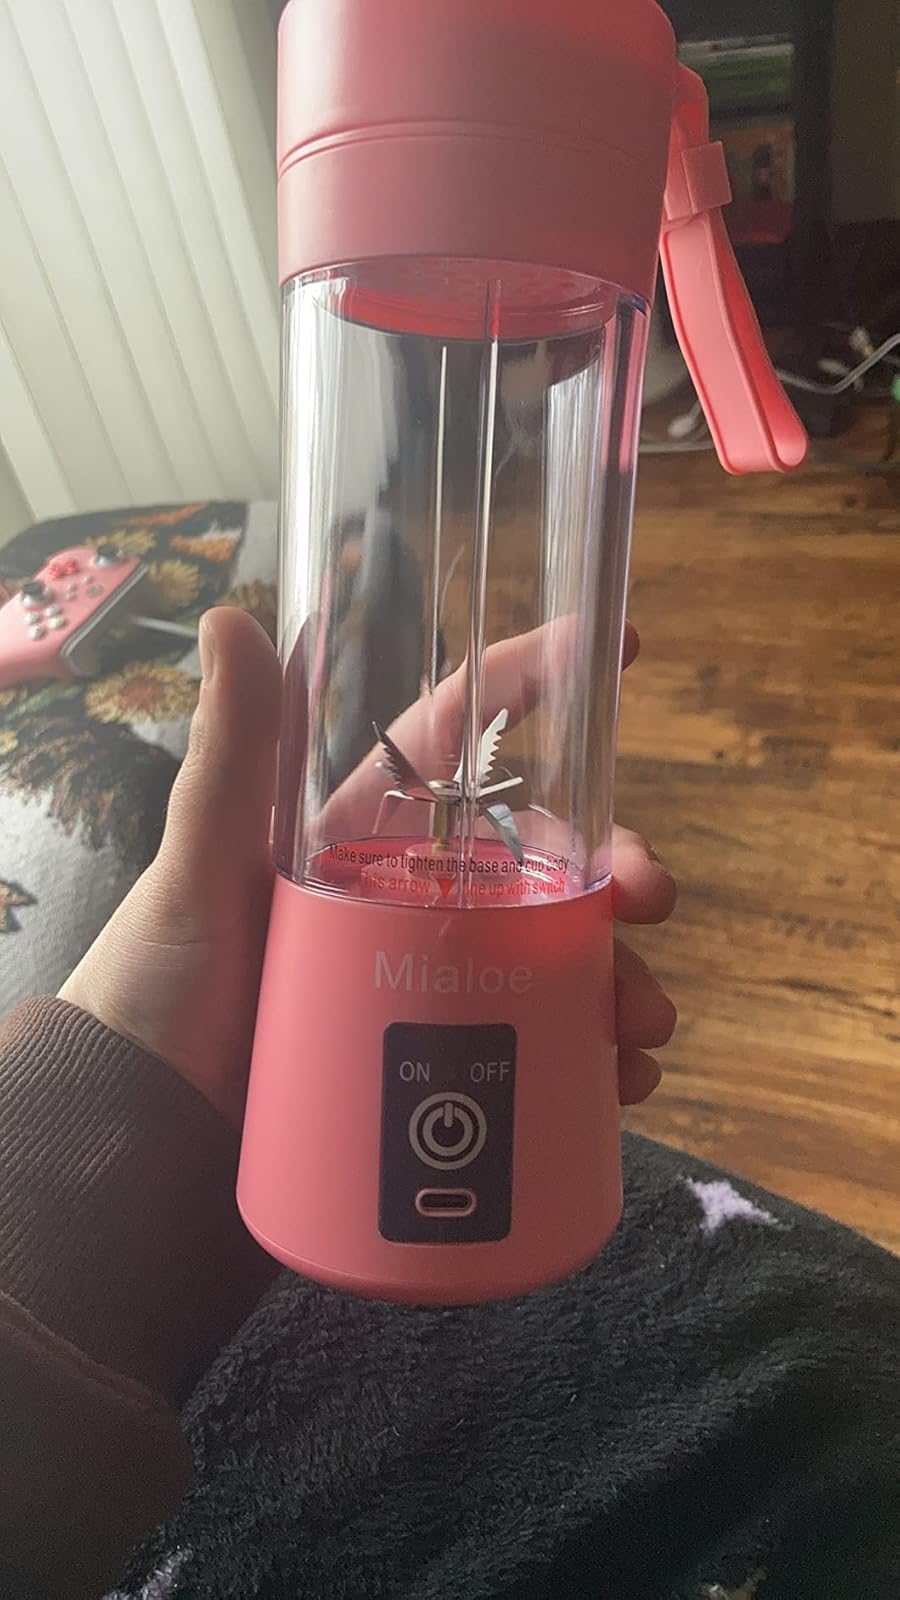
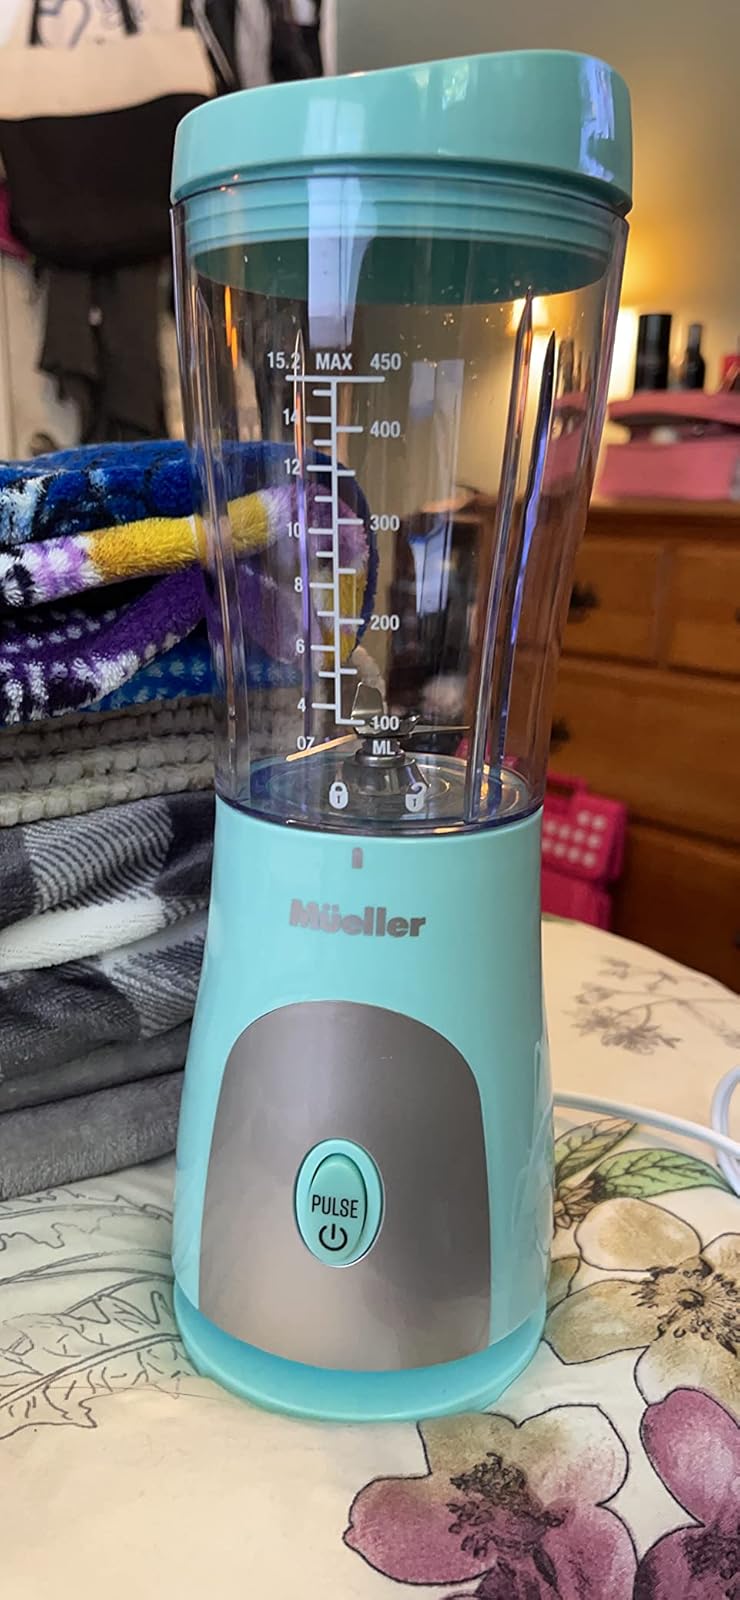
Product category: items_blender
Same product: no